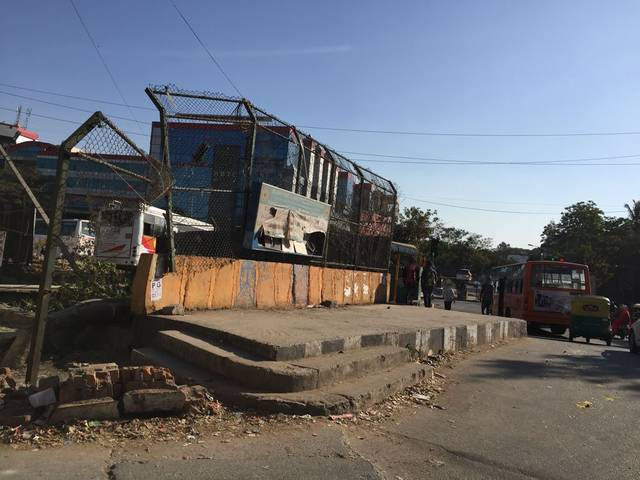
Region: India
Coordinates: 12.956, 77.592